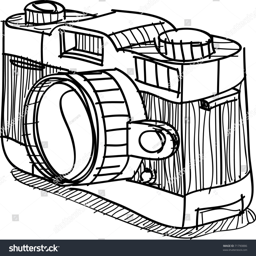
this is a vector of camera , sketch on my imagination